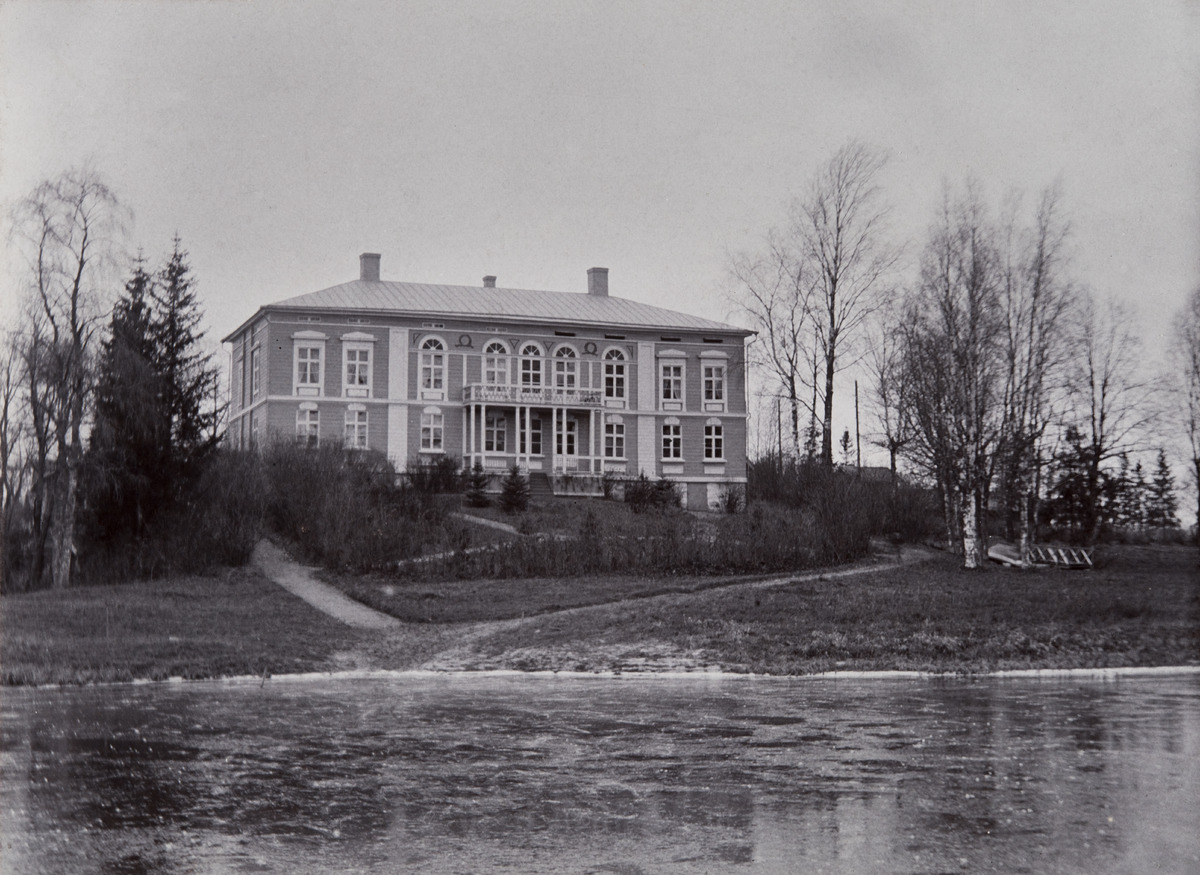
Haltialan (Tomtbacka) kartanon päärakennus, rakennettu 1835
sisällön kuvaus: Haltialan (Tomtbacka) kartanon päärakennus, rakennettu 1835. mustavalkoinen
Ajankohta: kuvausaika 1900 n.
Paikka: Suomi, Uusimaa, Helsinki, Haltiala Helsinki, Laamannintie 17
Aiheet: kartanot, puurakennukset, julkisivut, sisäänkäynnit, kuistit, parvekkeet, joet